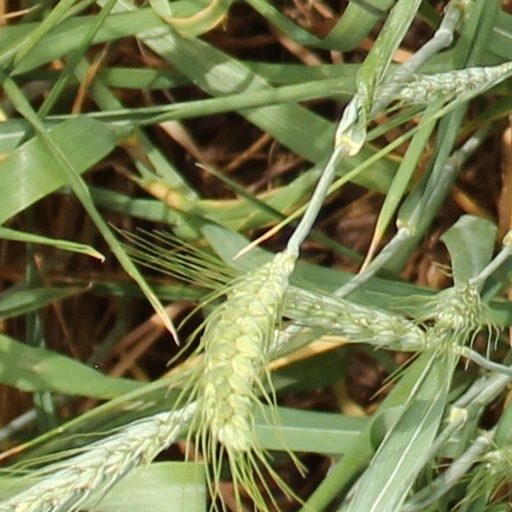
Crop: wheat